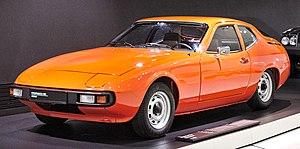
La Porsche 924 est une automobile construite par le constructeur allemand Porsche à la fin des années 1970. Novatrice sur de nombreux points, cette automobile fut un énorme succès commercial pour Porsche.